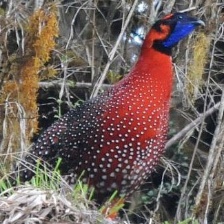
Species: SATYR TRAGOPAN
Scientific name: TRAGOPAN SATYRA